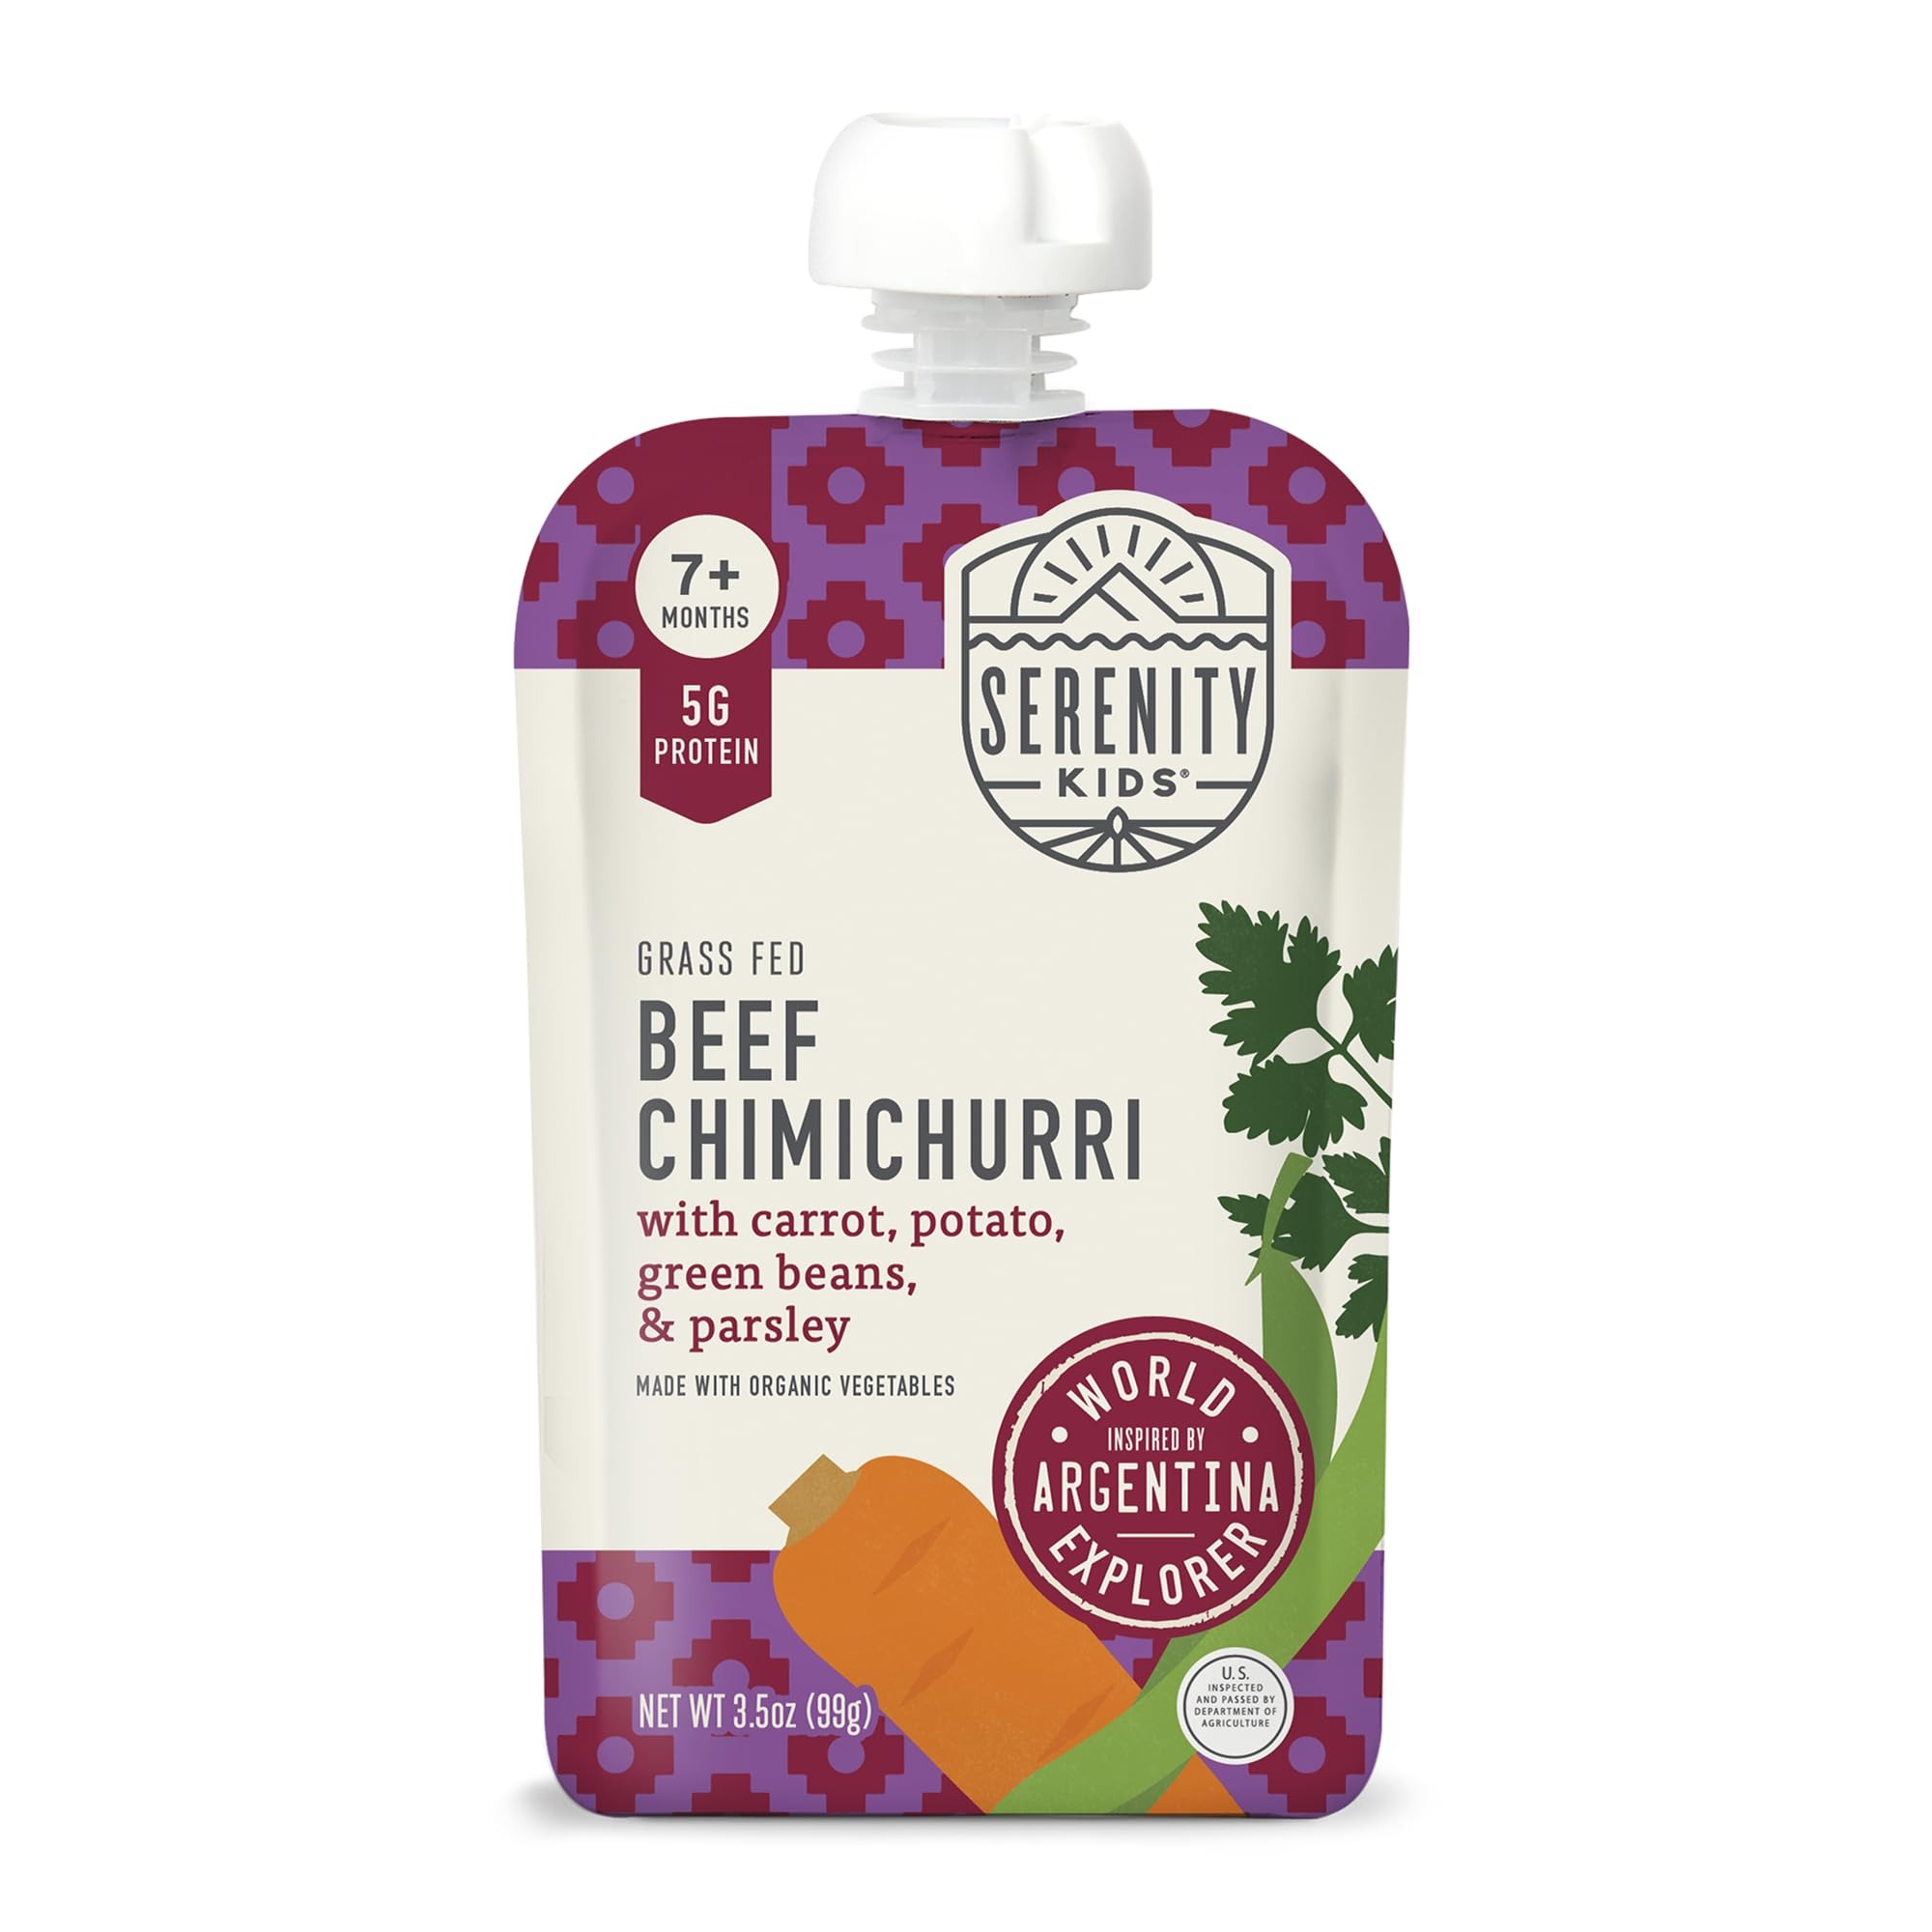
Item Name: Serenity Kids 7+ Months World Explorers Baby Food Pouches Puree Made With Ethically Sourced Meats & Organic Veggies | 3.5 Ounce BPA-Free Pouch | Beef Chimichurri | 6 Count
Bullet Point 1: FLAVOR ADVENTURE: Let your little one explore new tastes with our beef chimichurri baby puree pouches! This 3.5-ounce BPA-free baby puree pouch makes it easy to feed your toddler on the go with delicious beef chimichurri flavor
Bullet Point 2: ORGANIC INGREDIENTS: Our beef chimichurri baby food pouches are made with organic veggies and ethically sourced meat, offering pure deliciousness in every bite. Perfect as a beef baby food pouch for your 6-month-old baby
Bullet Point 3: RECYCLE YOUR POUCHES: Create a TerraCycle account and start collecting finished Serenity Kids baby food pouches in the freezer to prevent any odors. When ready, place the collection into any box you have at home and log into your account to download and print a pre-paid shipping label. Seal your collection box, tape on the printed shipping label, and send it via UPS to be recycled. Feel good knowing that TerraCycle gives your pouches a second life!
Bullet Point 4: PASSIONATE BRAND: Serenity Kids is here to make your baby's meals stress-free and nutrient-packed. We focus on delivering real food that supports your baby's growth and health so you can enjoy more quality time
Bullet Point 5: TRUSTED CHOICE: Parents love our commitment to quality. Our pouches are a breeze to use, making feeding time hassle-free. Join the family that trusts Serenity Kids for healthy and tasty meals
Value: 21.0
Unit: Ounce

Price: 3.99